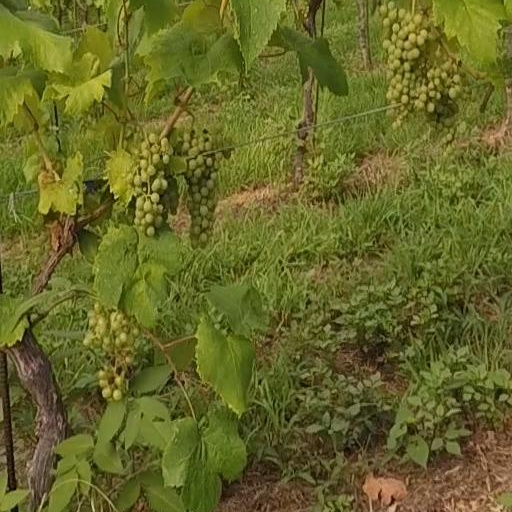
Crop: grape